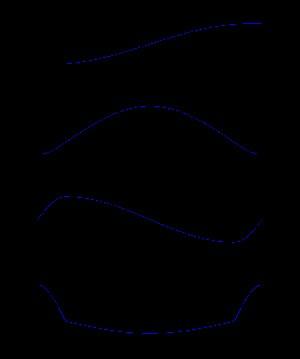
En génie mécanique, le fonctionnement d'une machine comprend des mouvements dont l'étude peut globalement se résumer aux contraintes suivantes :